Volvo Olympian

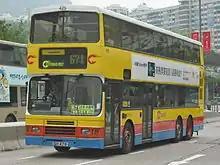
Citybus Volvo Olympian in Hong Kong in May 2009

Kowloon Motor Bus had ordered 531 Volvo Olympian 11m, 338 Volvo Olympian 12m and 30 Volvo Olympian non-airconditioned buses between 1994 and 1999. Long Win sold 10 12-metre Volvo Olympians to KMB in 1999. The last Volvo Olympian in the fleet was retired on 6 September 2016 due to the modernisation of the fleet. Some KMB Volvo Olympians were converted to training buses, however these were withdrawn in November 2017.